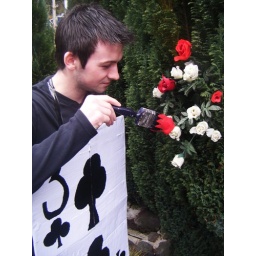
alice in wonderland project- paintin the white roses red